Kayle van Zyl

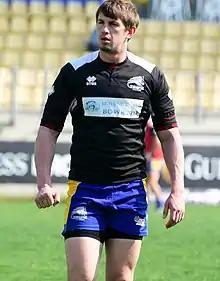
Kayle van Zyl

Kayle Deon van Zyl is a South African rugby union player, currently playing with Italian side Rugby Calvisano, competing in the Top10 and European Rugby Continental Shield. He has the ability to play in any position in the back-line but has thus far mostly featured as a fullback.